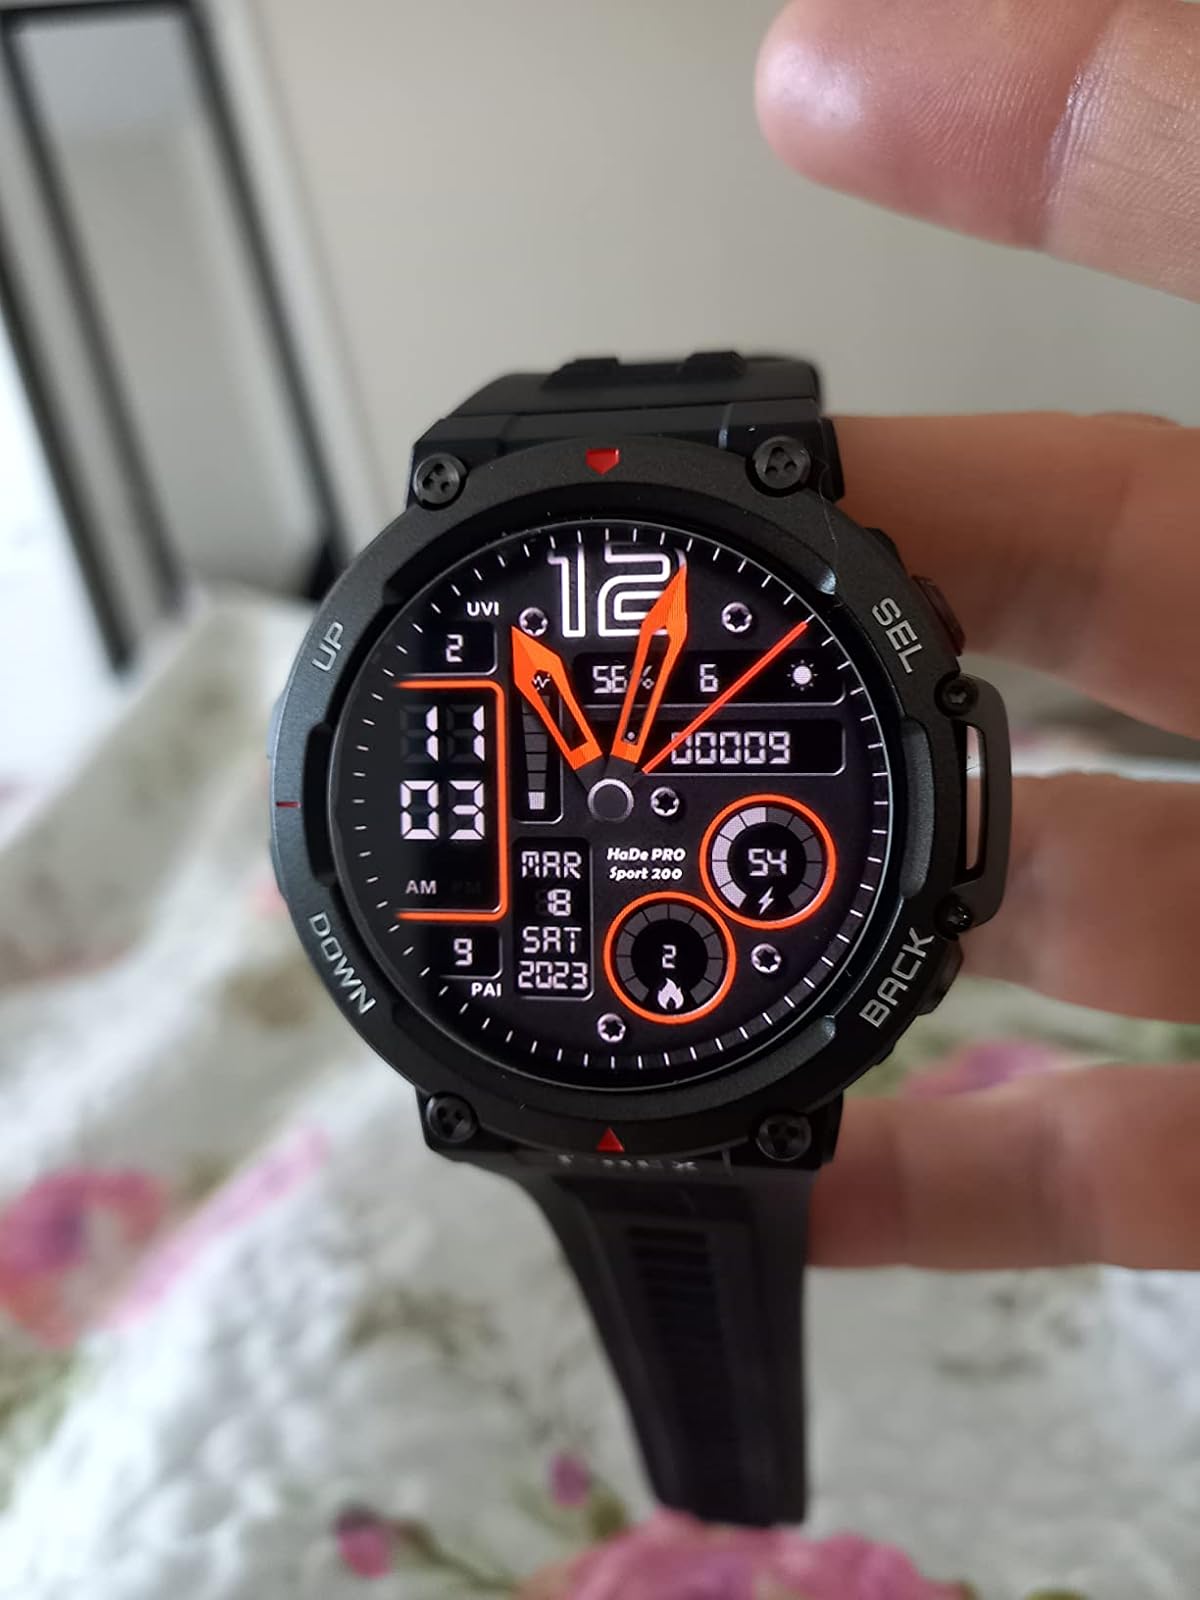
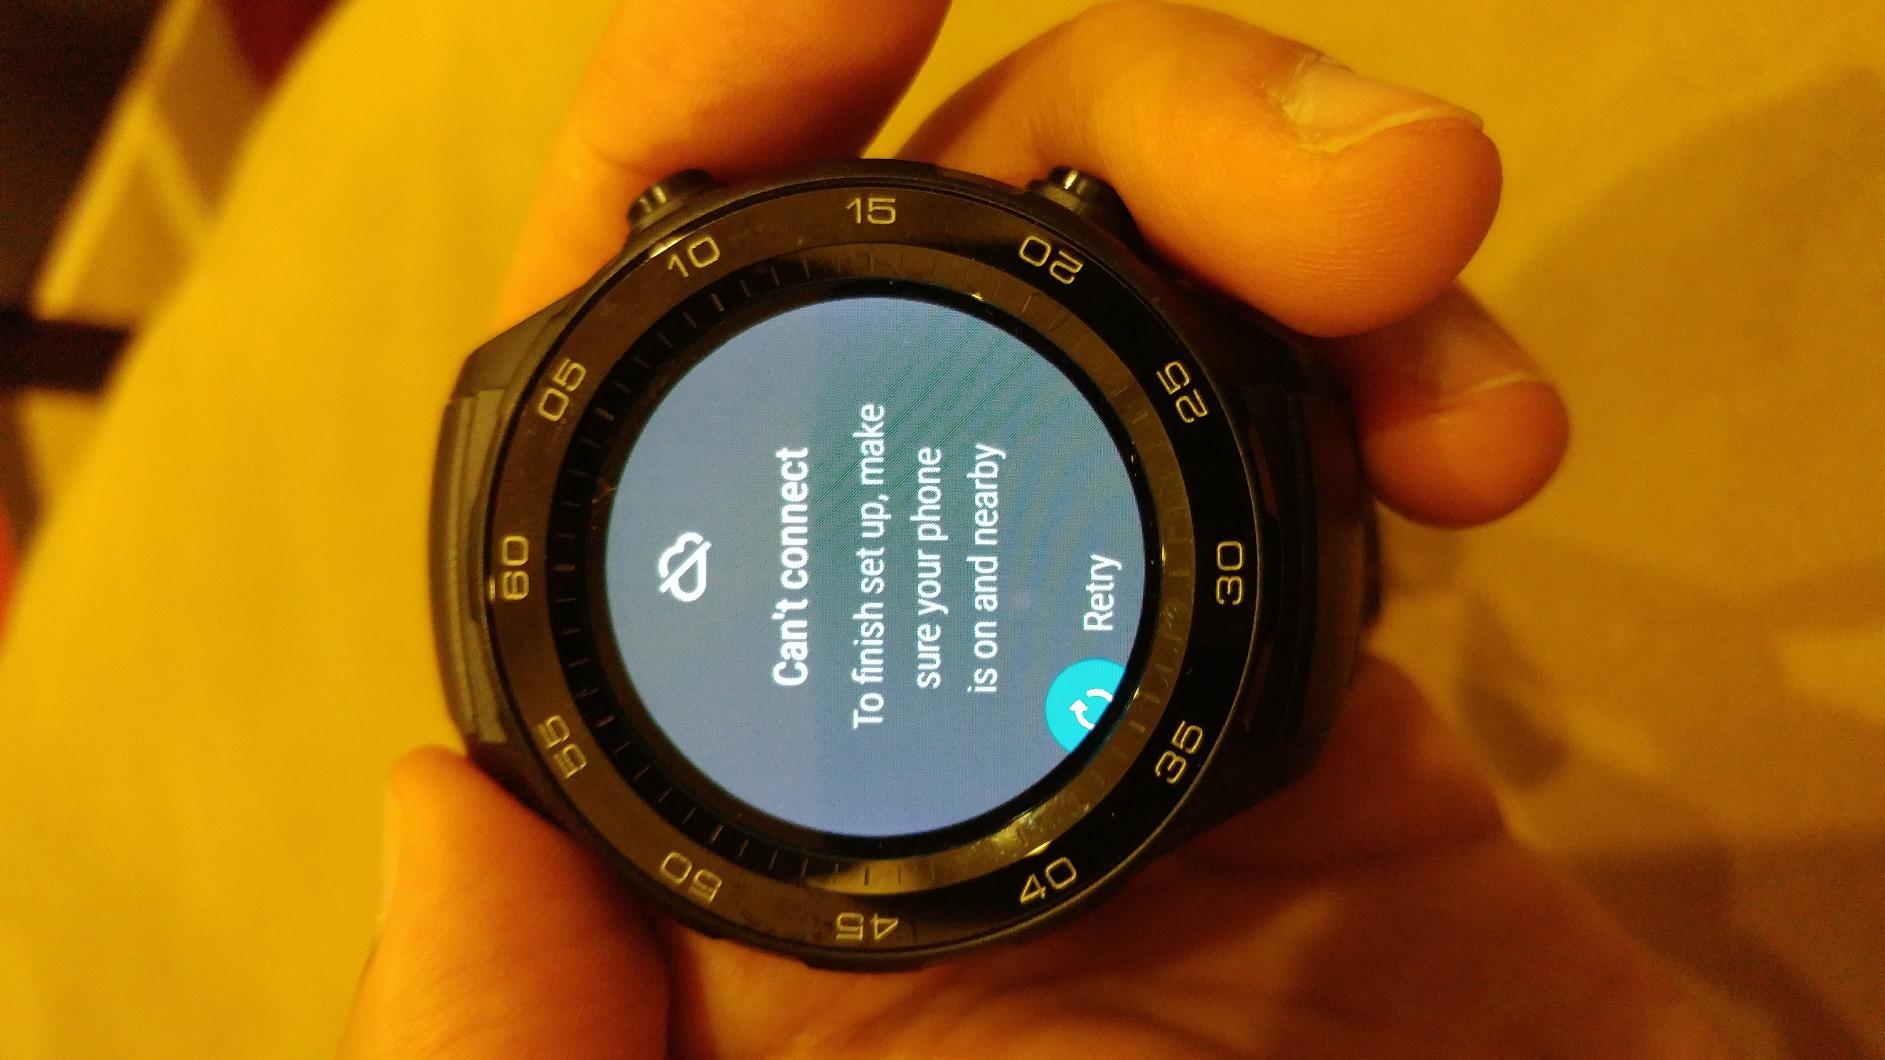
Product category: smartwatch
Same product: no